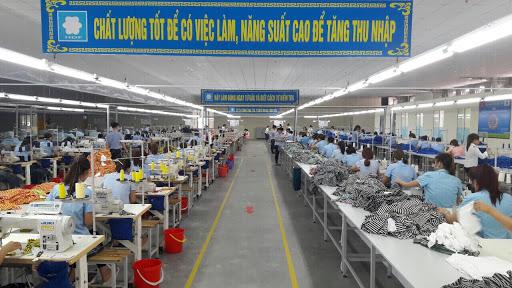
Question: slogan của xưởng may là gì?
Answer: chất lượng tốt để có việc làm, năng suất cao để tăng thu nhập